Question: Please indicate a possible affordance area of the sit_on_bench that can be used for sitting
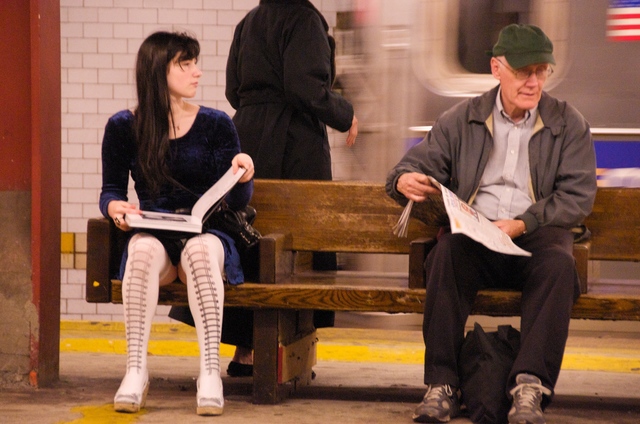
Answer: [91, 265.5, 640, 305.5]